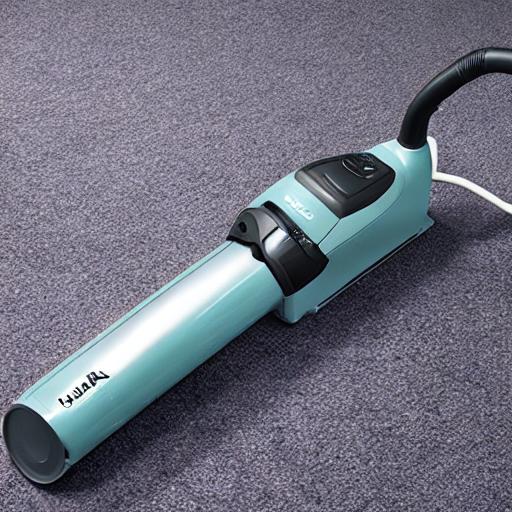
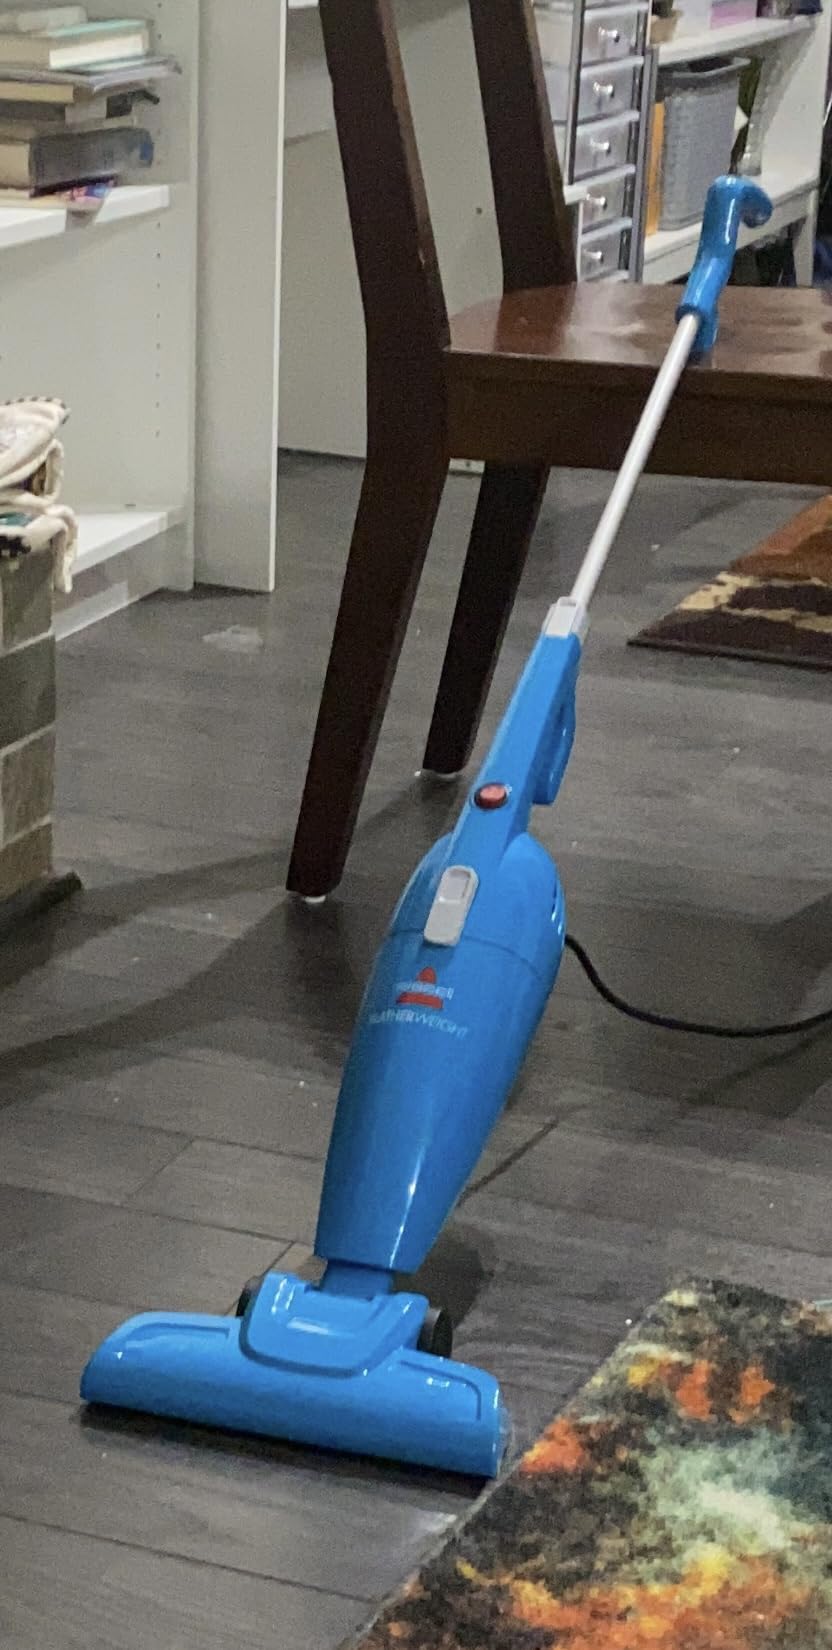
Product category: items_vacuum
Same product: no